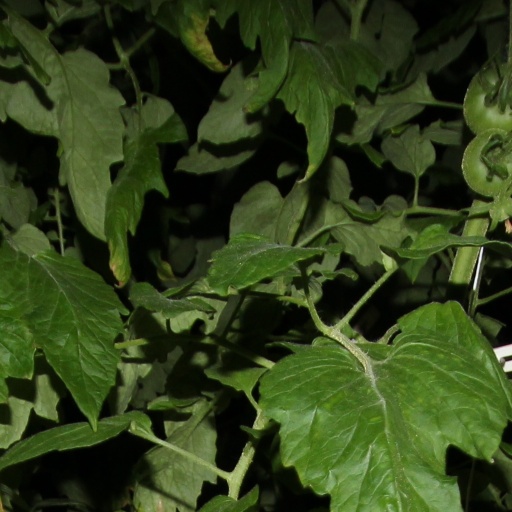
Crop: tomato